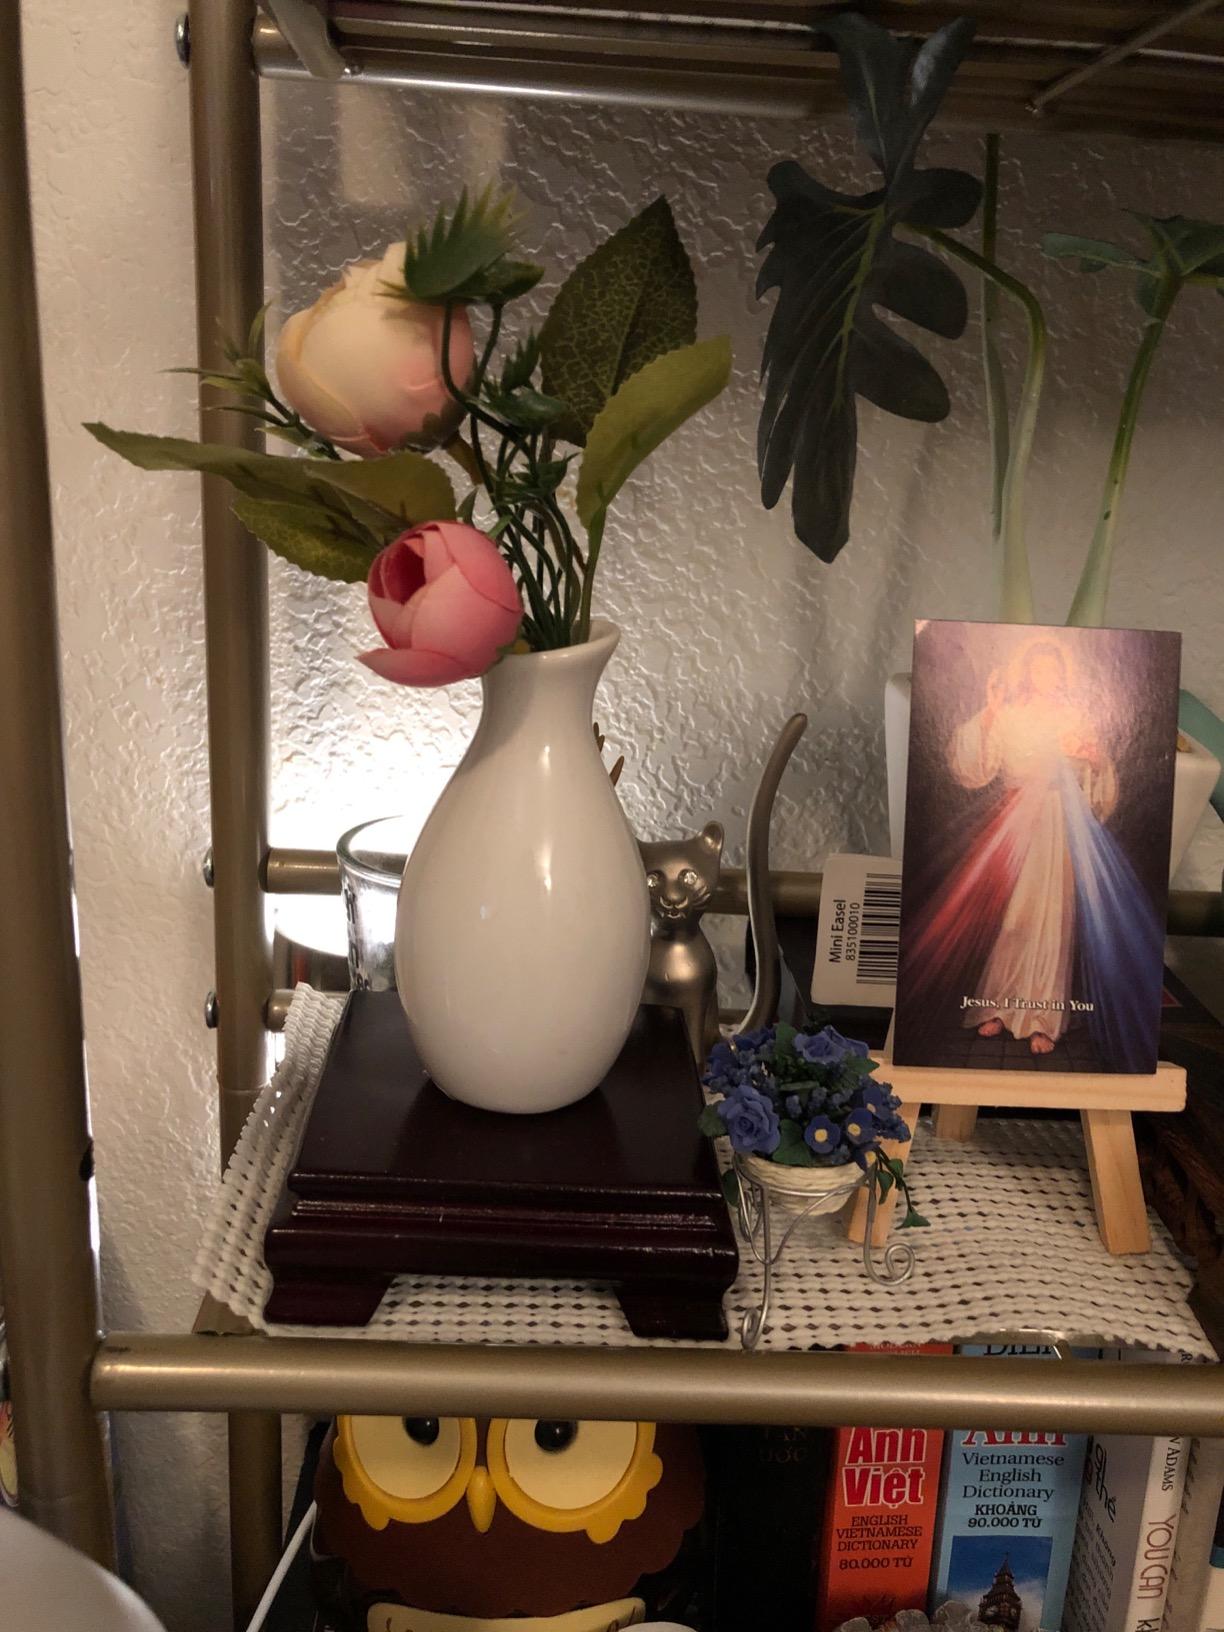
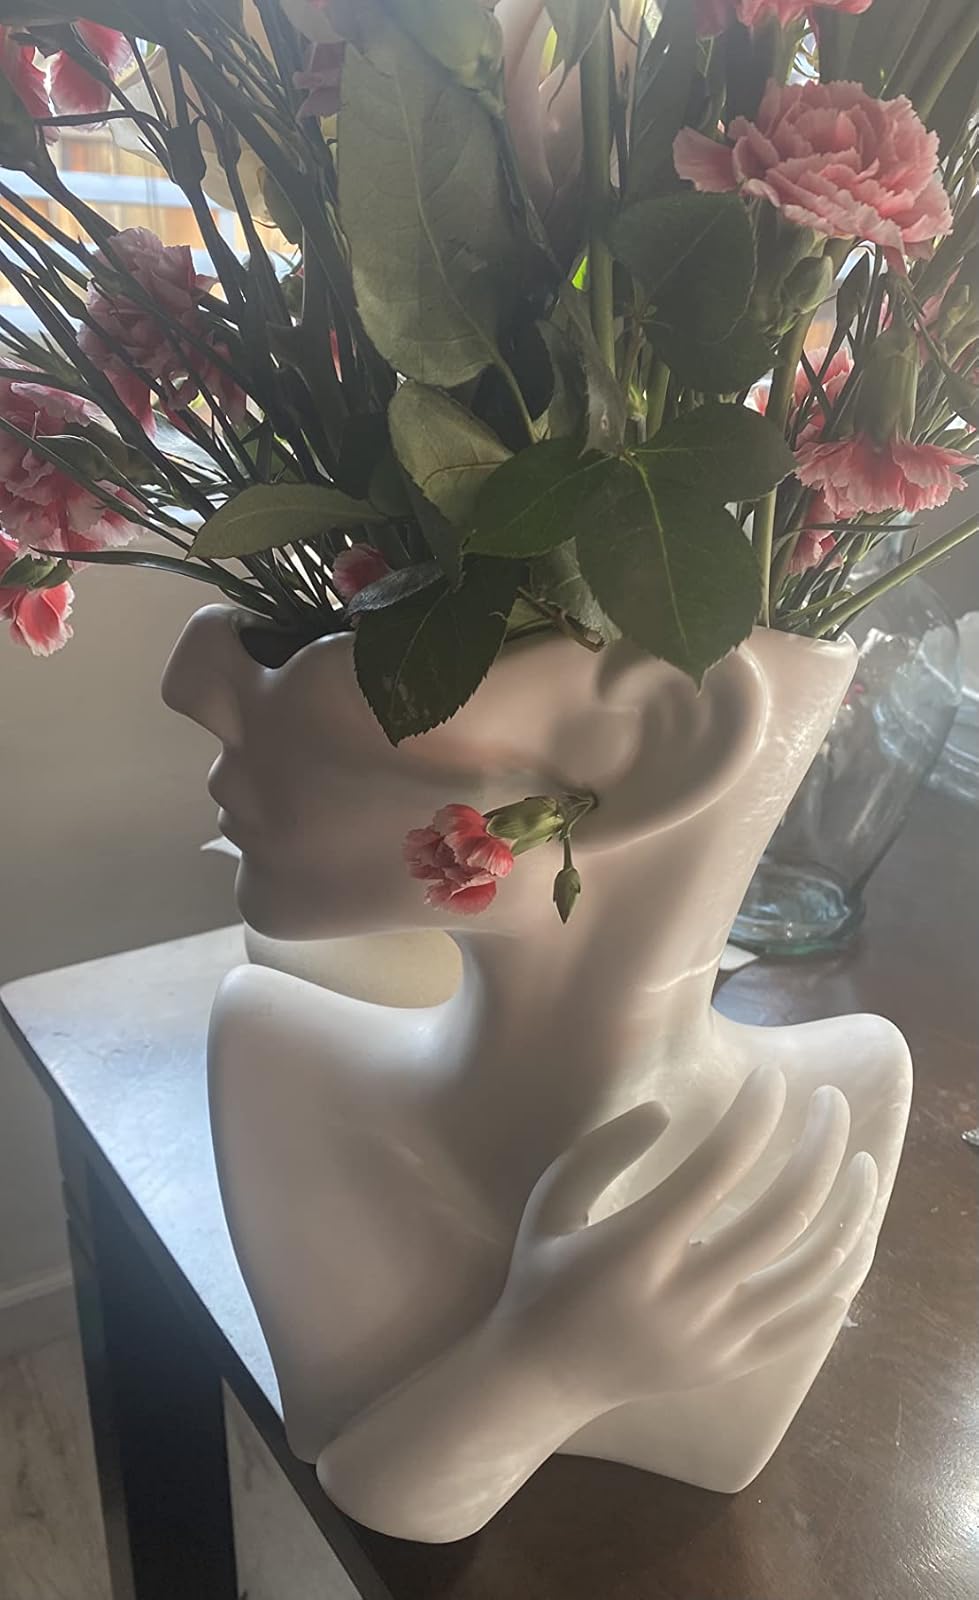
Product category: vase
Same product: no